Louis Bourdages

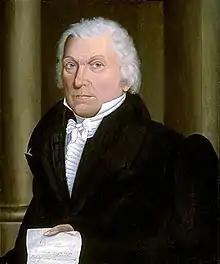
Louis Bourdages by Jean-Baptiste Roy-Audy, 1834

Louis Bourdages (July 6, 1764 – January 20, 1835) was a businessman and political figure in Lower Canada.